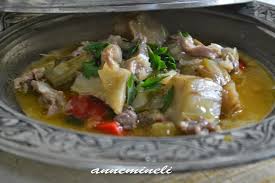
Yemek: enginar